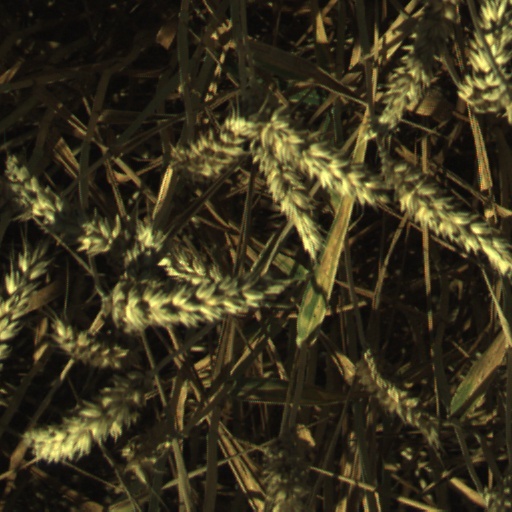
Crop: wheat